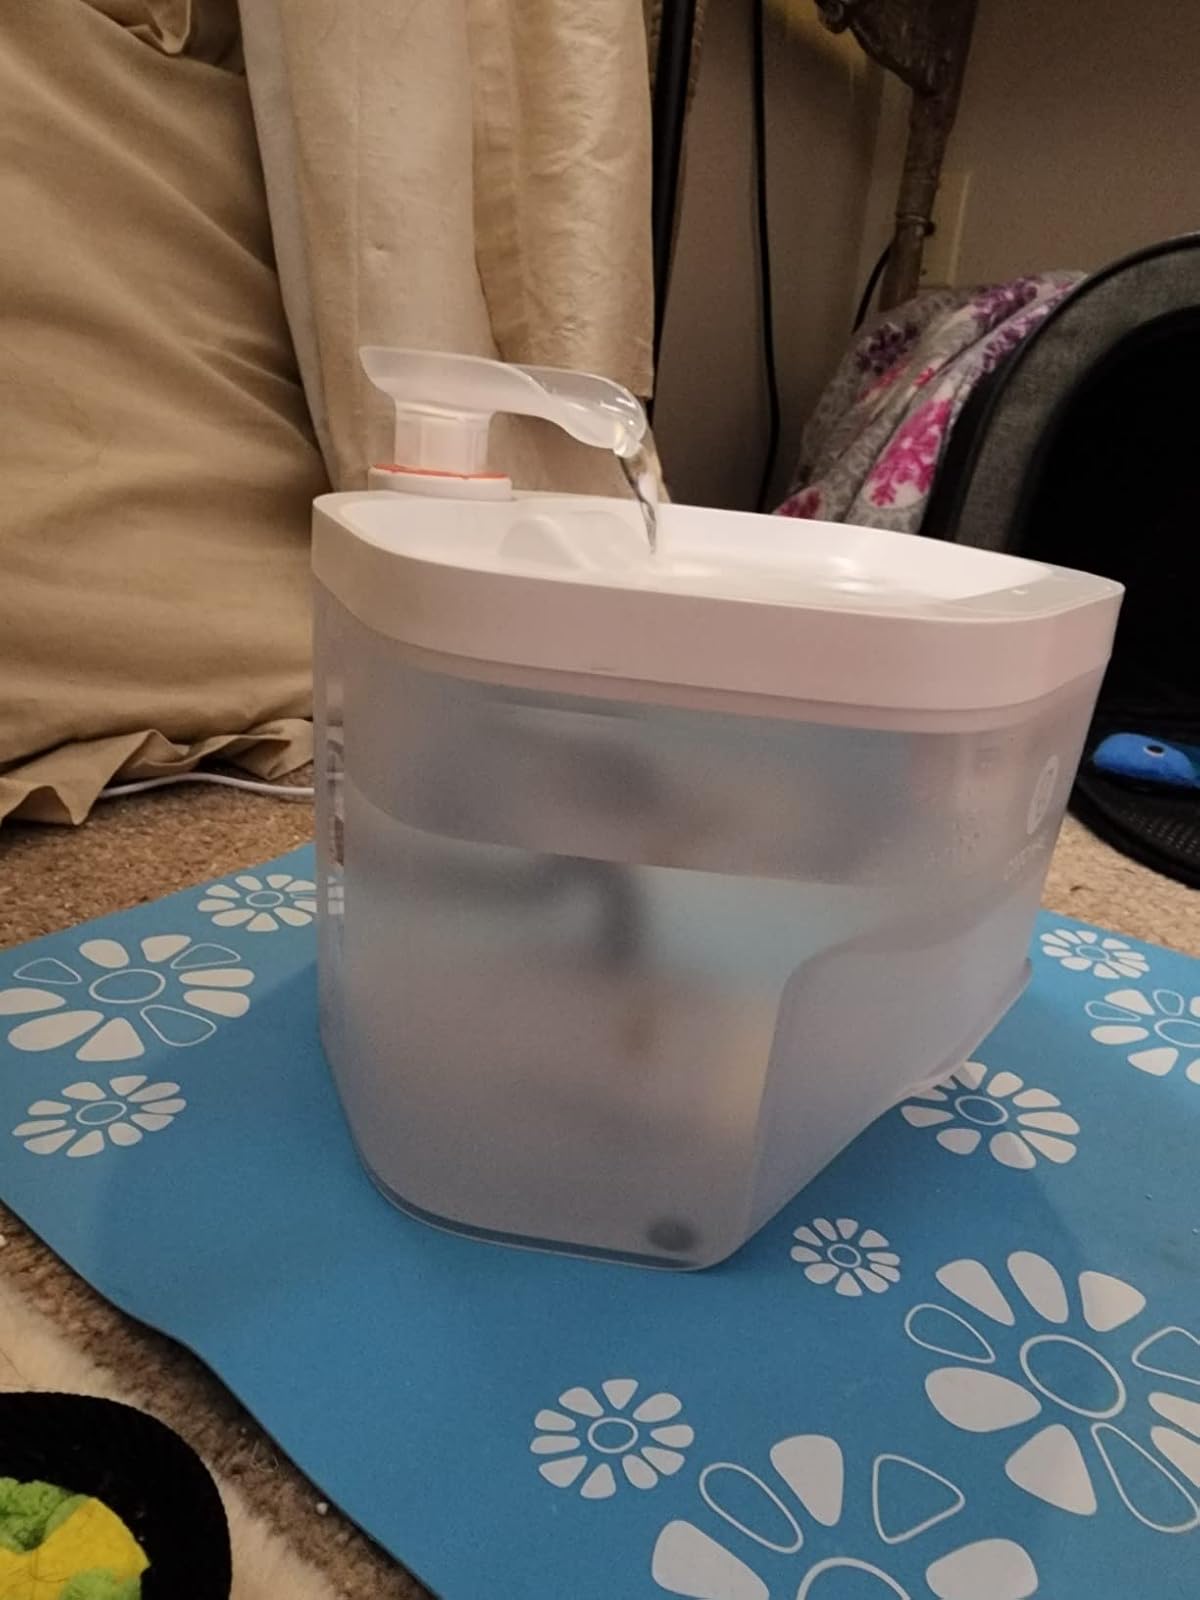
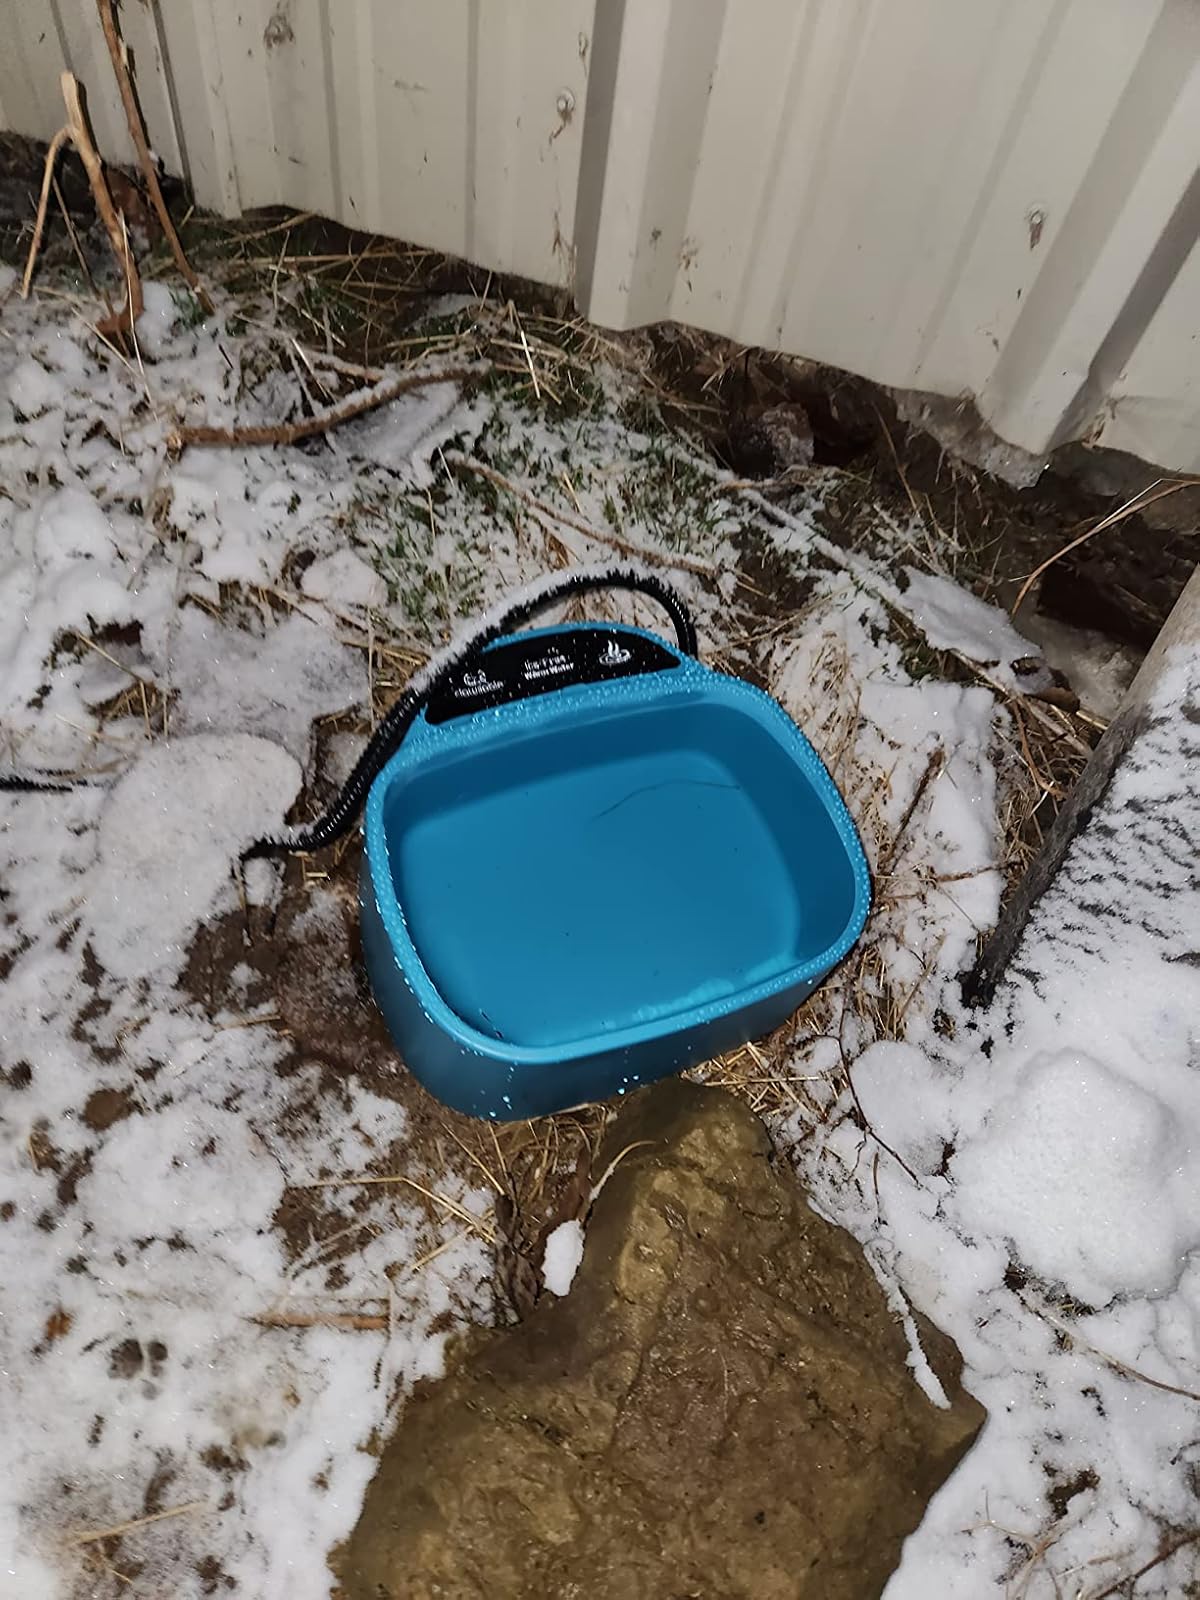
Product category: items_bowl
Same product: no